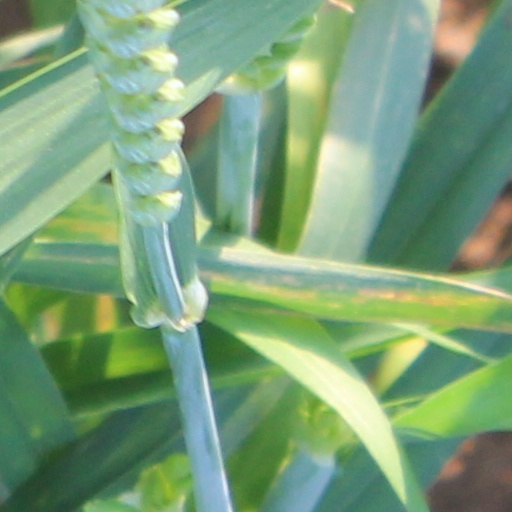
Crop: wheat